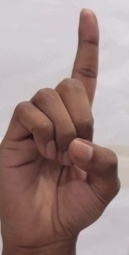
ASL sign: D